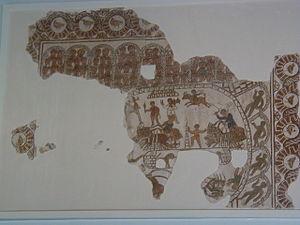
Mosaique de cirque de Gafsa au Bardo de Tunis (VIe siècle)
Le musée national du Bardo est un musée de Tunis, capitale de la Tunisie, situé dans la banlieue du Bardo.
La mosaïque du cirque de Gafsa est une mosaïque romaine datée du VIᵉ siècle et découverte à Gafsa. Elle est conservée au musée national du Bardo.